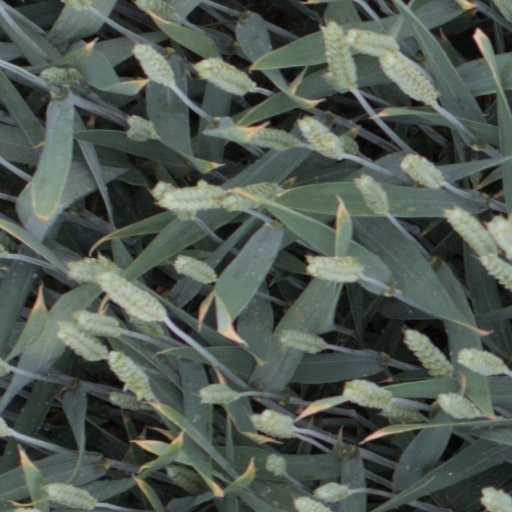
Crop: wheat